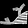
Label: Sandal